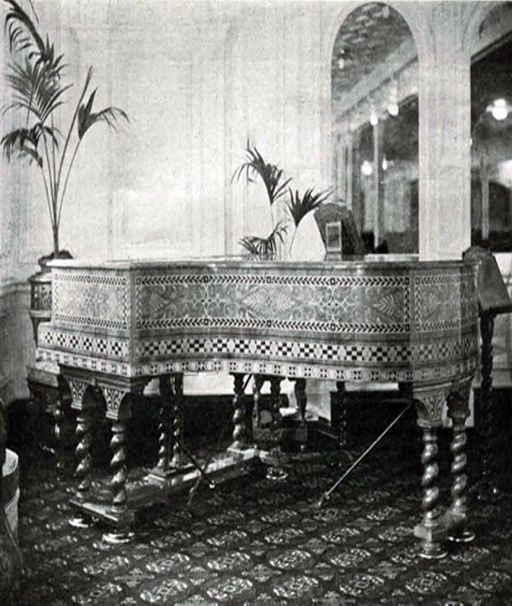
the piano near the dining room